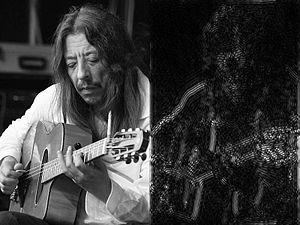
Un filtre en électronique est un circuit qui réalise une opération volontaire de mise en forme d'une grandeur électrique. Le filtre transforme l'histoire de cette grandeur d'entrée en une grandeur de sortie.
Un filtre passe-bande est un filtre ne laissant passer qu’une bande ou intervalle de fréquences compris entre une fréquence de coupure basse et une fréquence de coupure haute du filtre.